Bedford Baptist Church

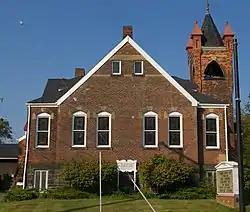

Bedford Baptist Church (also known as Old Bedford Baptist Church or Bedford Community Building) is a historic church built in a Gothic Revival style. The church currently serves as a community building for the city. It was built in 1893, and added to the National Register in 2002.